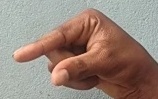
ASL sign: Q